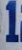
Number: 1